Flipnote Studio 3D

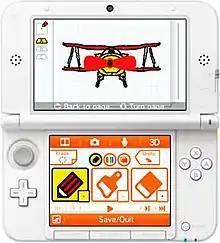
The main screen of the Flipnote creation interface

Largely similar to its predecessor, Flipnote Studio 3D allows users to create short animated sketches known as Flipnotes. Flipnotes can be made up of hundreds of frames, and can be played back at a variety of speeds. The software offers users the option to create 3D Flipnotes by drawing different parts of the animation on up to 3 layers. The main tools include a pen, an eraser, and a paintbrush. New to Flipnote Studio 3D are tools that draw shapes, fill enclosed areas (paint bucket), and insert text. The application features a limited color palette, including black, white, red, blue, green, and yellow. This is a slight improvement upon "Flipnote Studio", which didn't include yellow and green as selectable colors, but were still possible using color mixing. The selection tool is used to copy and manipulate parts of a frame. Users can also use the 3DS system's camera and microphone to add audio and photos to their creations. These animations can be shared by exporting them as GIF or AVI files.